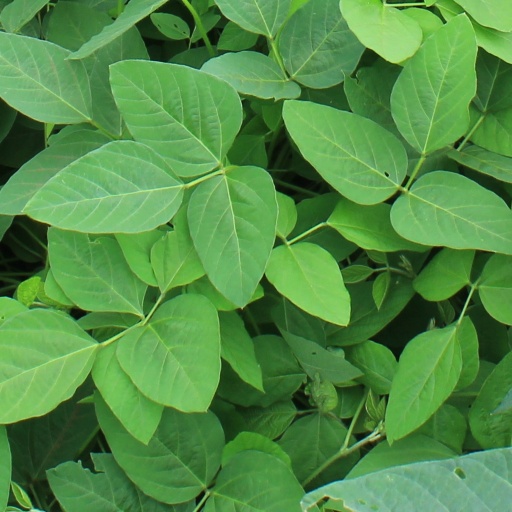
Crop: soybean